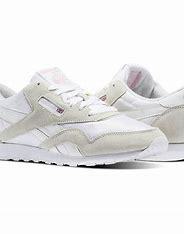
Brand: Reebok
Model: Classic